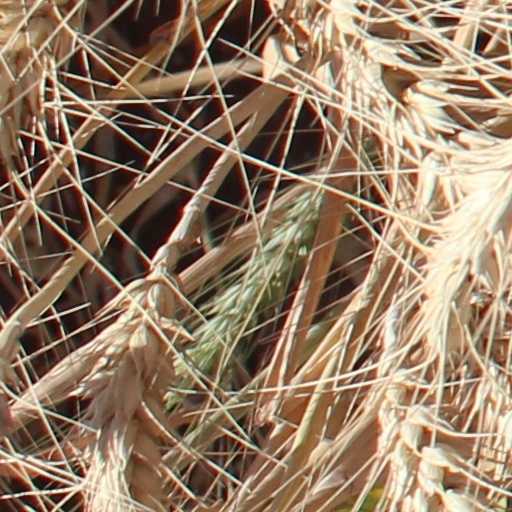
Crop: wheat